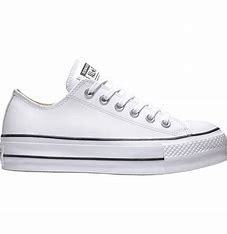
Brand: Converse
Model: Chuck Taylor All Canvas